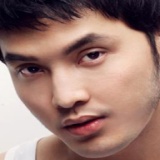
ca sĩ Ưng Hoàng Phúc